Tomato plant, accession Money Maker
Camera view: bottom (45 deg); turntable rotation: 0 degrees
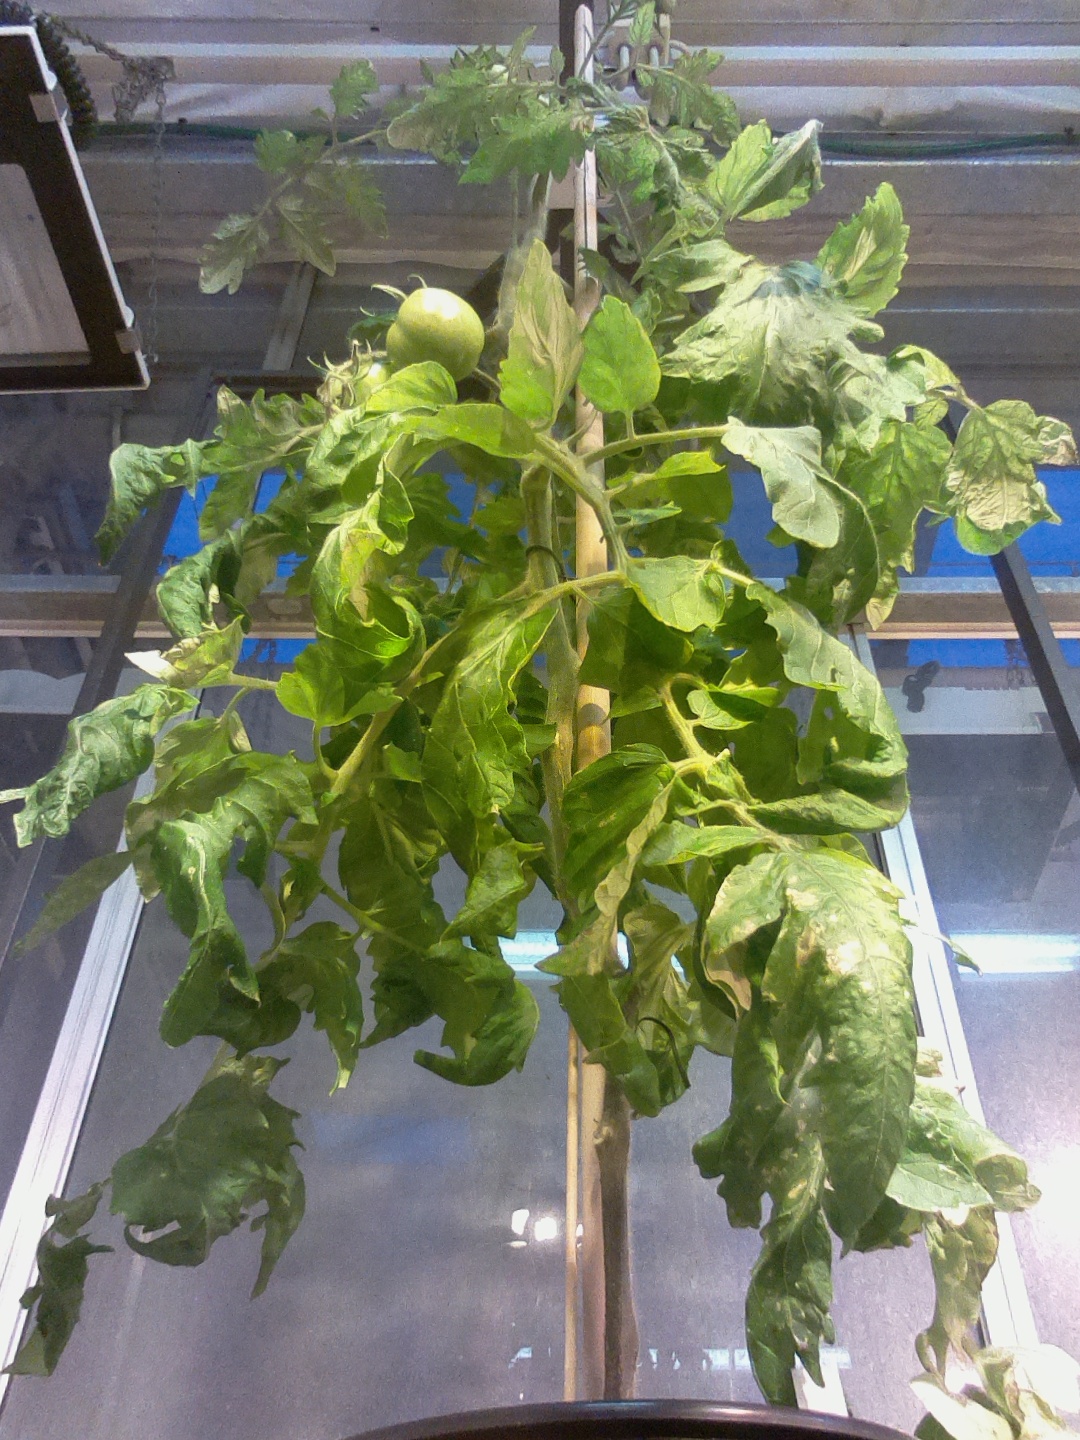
BBCH growth stage 78: 80% -90% of final fruit size